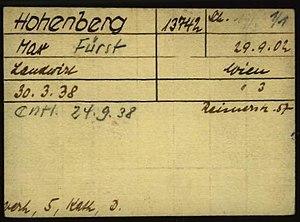
Maximilien de Hohenberg, né Maximilian Karl Franz Michael Hubert Anton Ignatius Joseph Maria Fürst von Hohenberg le 29 septembre 1902 à Vienne et mort le 8 janvier 1962 dans la même ville, est une personnalité autrichienne, fils de François-Ferdinand d'Autriche et de Sophie Chotek, duchesse de Hohenberg. Il est titré duc de Hohenberg en 1917.